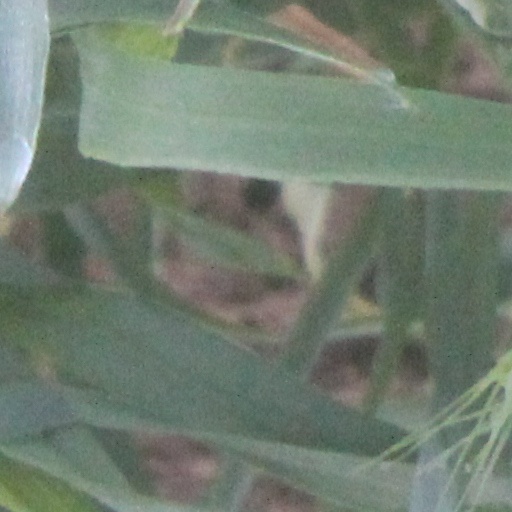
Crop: wheat